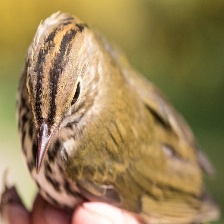
Species: OVENBIRD
Scientific name: SEIURUS AUROCAPILLA